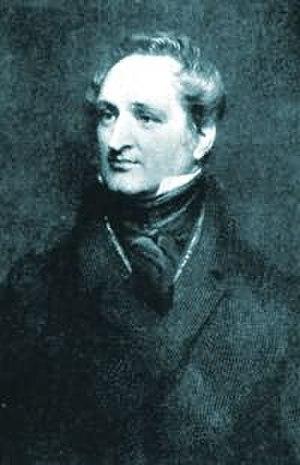
Henry Hallam, né le 9 juillet 1777 à Windsor et mort le 21 janvier 1859 à Bromley, est un lord, avocat de formation, historien du Moyen Âge, de la littérature européenne et de la Constitution anglaise. Il est le père du poète Arthur Hallam.